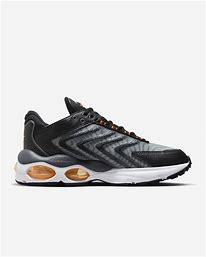
Brand: Nike
Model: Air Max TW